Venice Miniature Railway

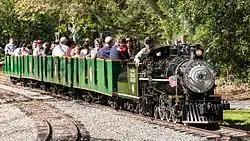
"2-Spot" steam loco No. 2 of the Billy Jones Wildcat Railroad

After a good start there was an increasing animosity between Kinney and Coit. Kinney insisted on his two very young sons being involved in the rail road. The eight-year-old Carleton was nominated as "VMR President" (at the time he was lauded as being the youngest railroad president in the world) and the twelve-year-old Innes as "Chief Engineer", which dishonored Coit's actual position. When Kinney wanted to get more control over the day-to-day business in Venice, he tried in 1906 to take over the railway from Coit, although they had both signed a five-year contract. He forced the railway to close down for six months during the summer, allegedly because one of the wooden bridges needed to be replaced by a concrete structure.